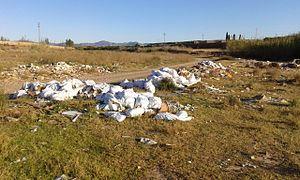
Le ravin du Carraixet est un cours d'eau du nord de la province de Valence, dans la Communauté de Valence. Son origine se situe dans la localité de Gátova et récolte des eaux du versant sud de la Sierra Calderona. Il aboutit dans la mer Méditerranée dans la localité de Alboraya. À l'origine, il reçoit aussi les noms de barranco de Olocau ou du Peralvillo. Dans le Livre des Faits Jaime I le dénomme riu Sec lorsqu'il parla de la bataille du Puig.